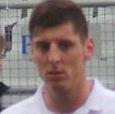
Age: 23